SM Mall of Asia

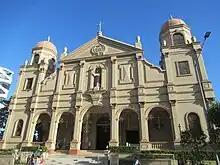
The façade of the Archdiocesan Shrine of Jesus The Way, The Truth, and The Life

The mall features the Philippines' first Olympic-sized ice skating rink on the third level of the mall's main building. It covers an area of and has a spectators area which can seat up to 200 people and accommodate up to 300 people.